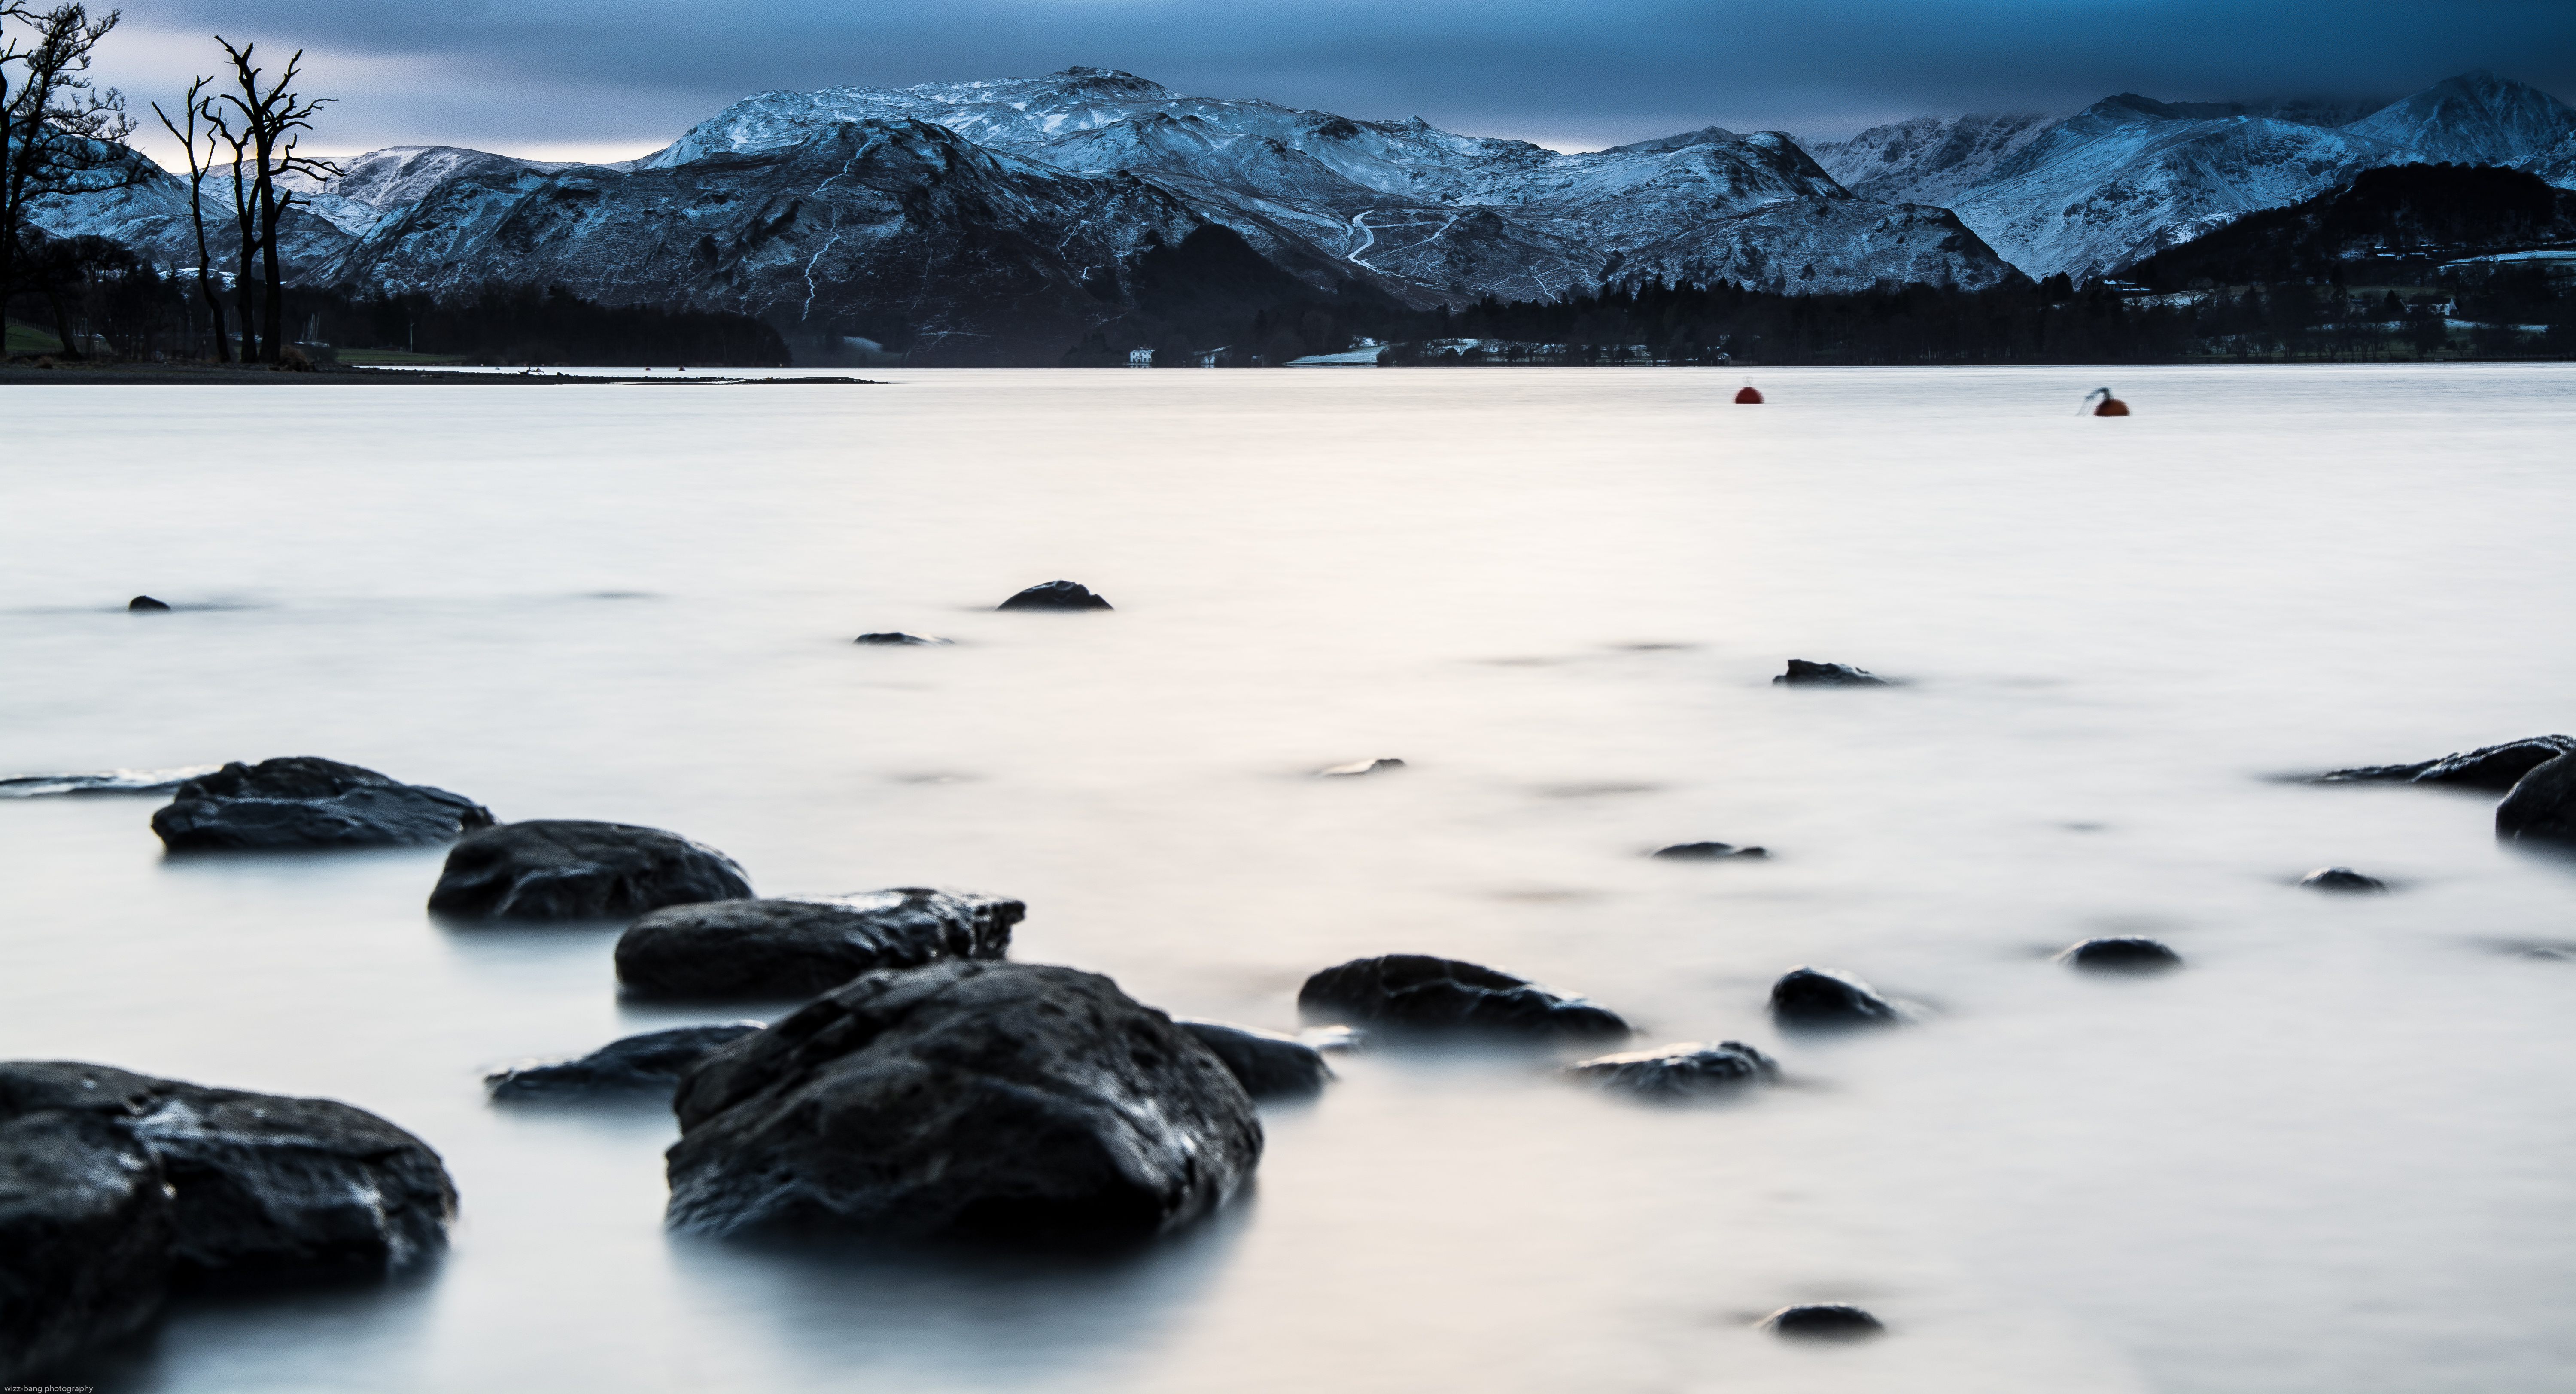
sea, water, rock, mountain, snow, winter, lake, ice, reflection, weather, arctic, season, freezing